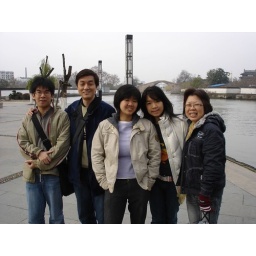
older bridge by water